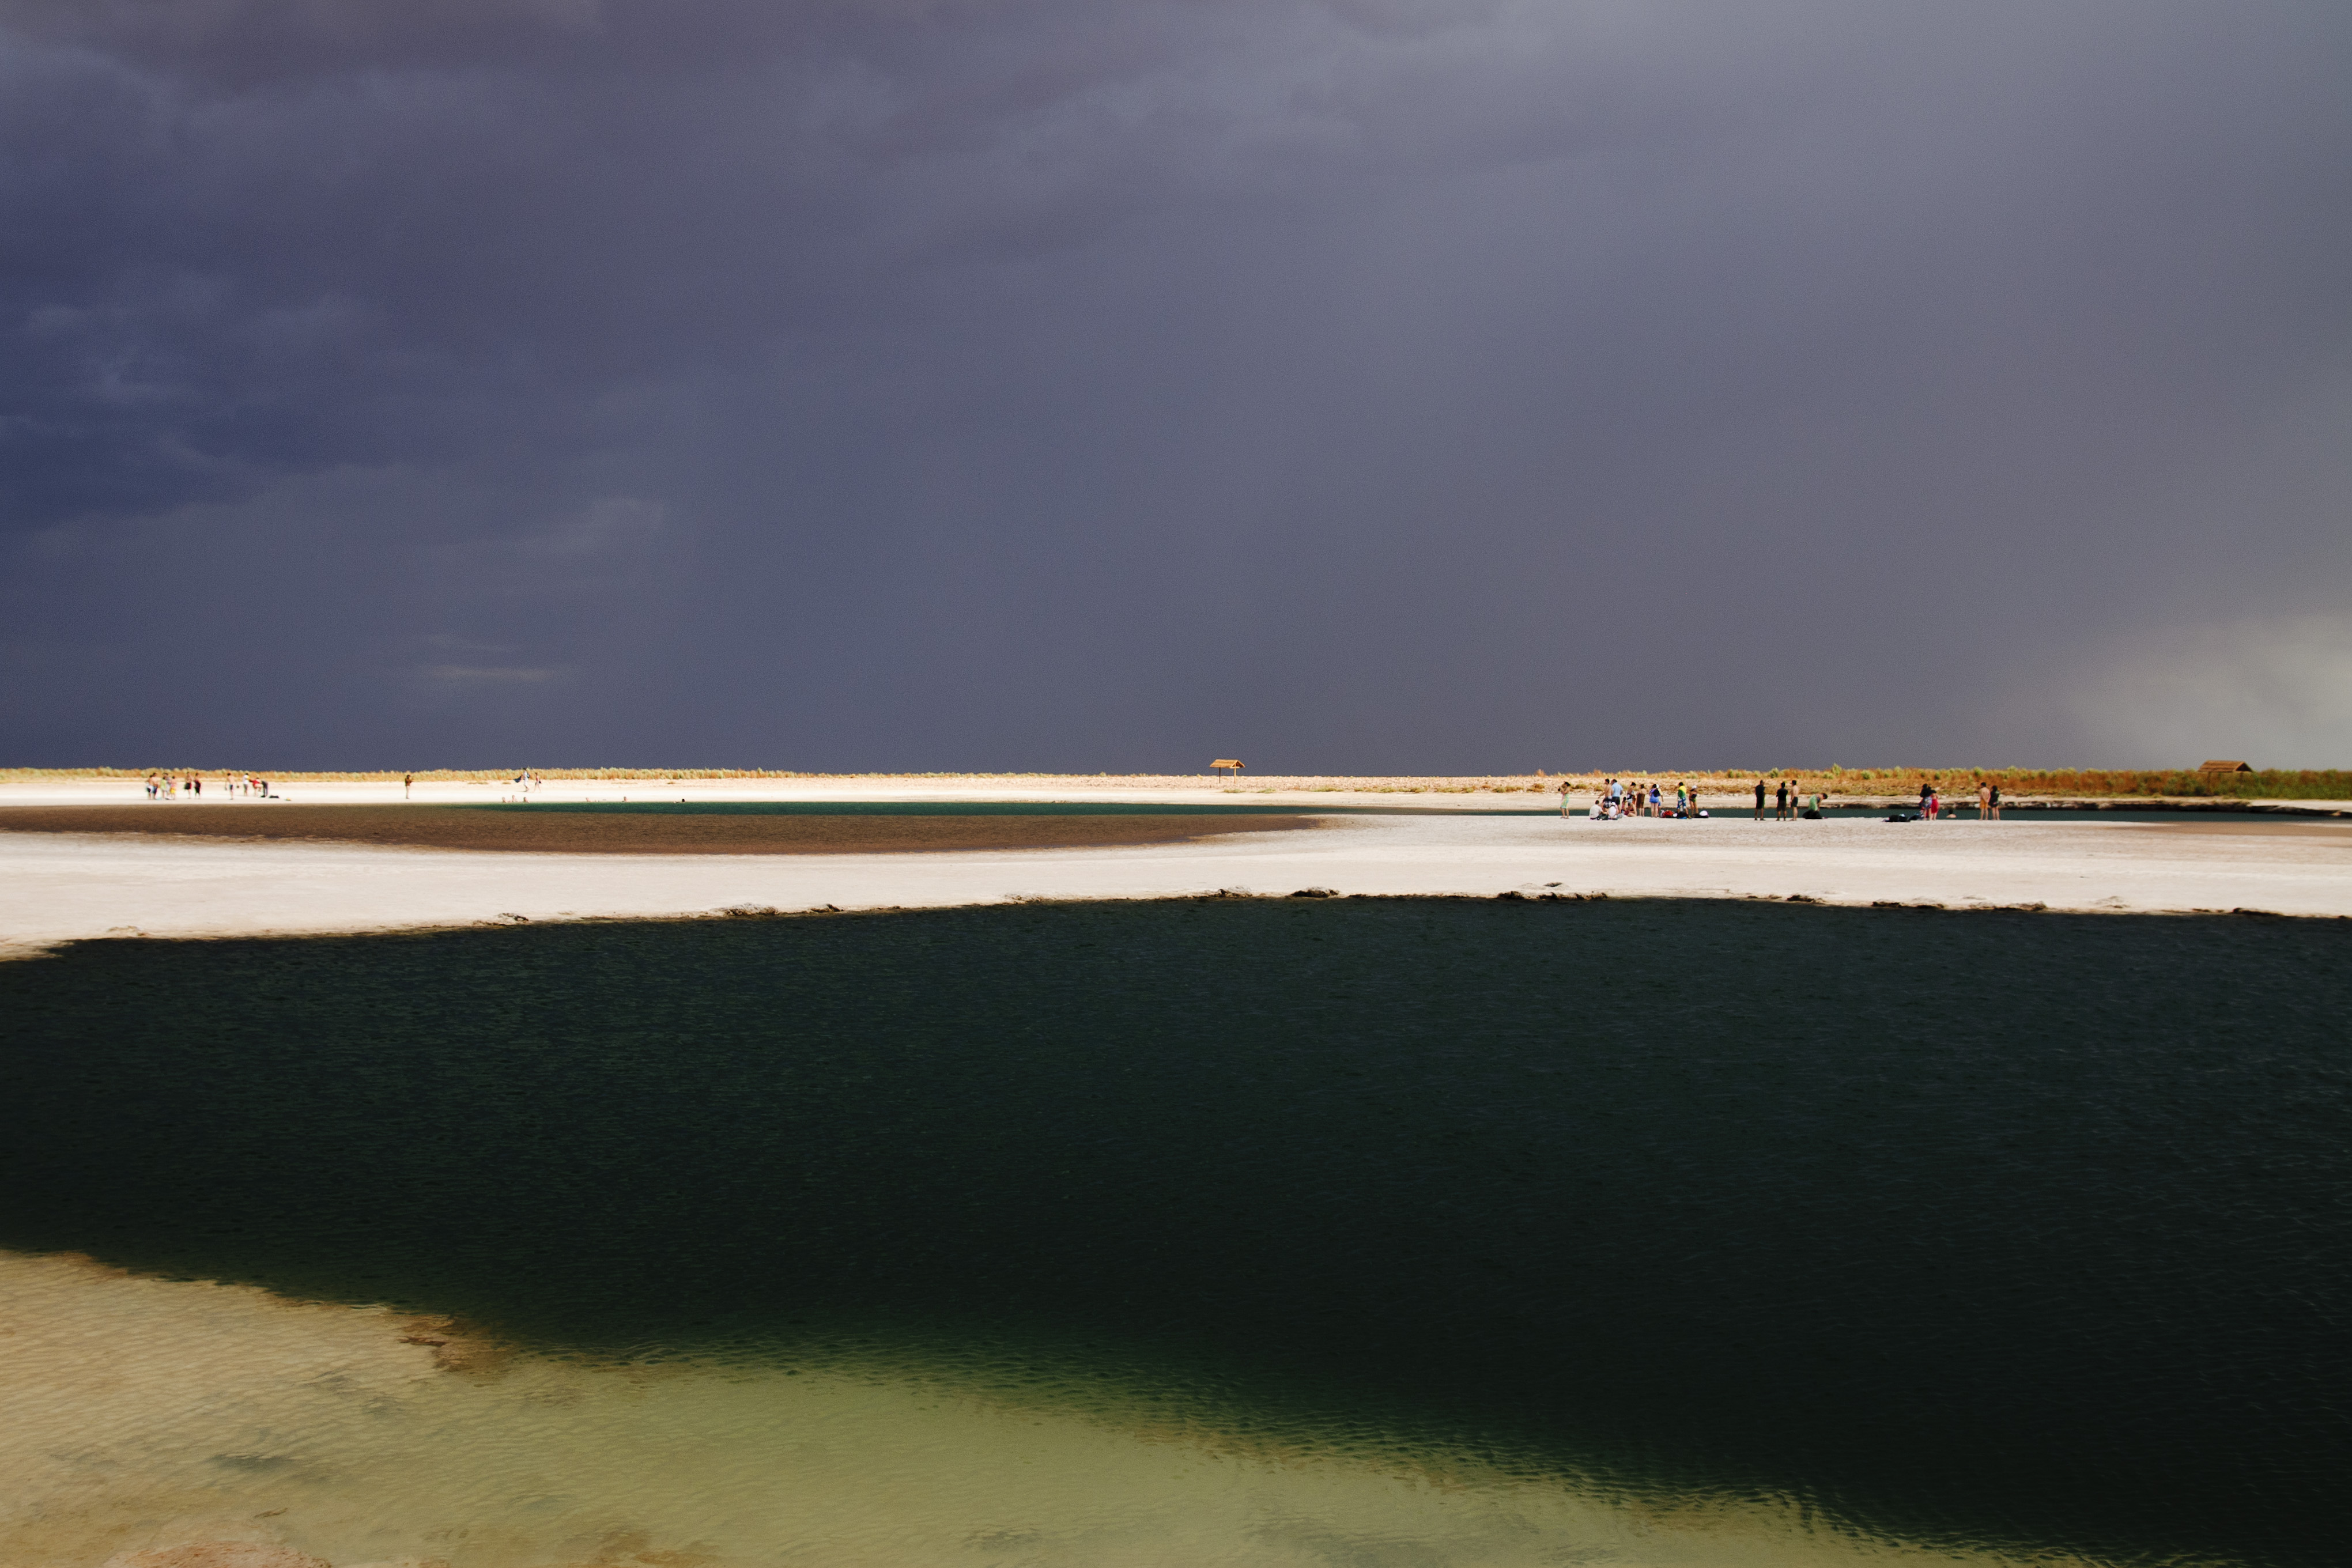
beach, sea, coast, water, sand, ocean, horizon, cloud, sky, sunset, sunlight, morning, shore, wave, dawn, dusk, evening, reflection, tower, bay, reservoir, nikon, chile, sanpedrodeatacama, d300, meteorological phenomenon, atmosphere of earth